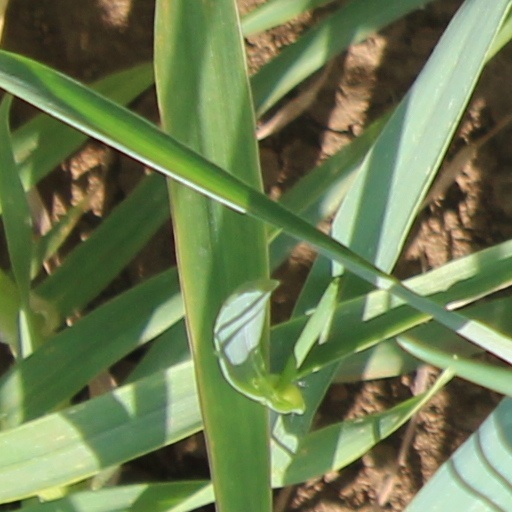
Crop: wheat